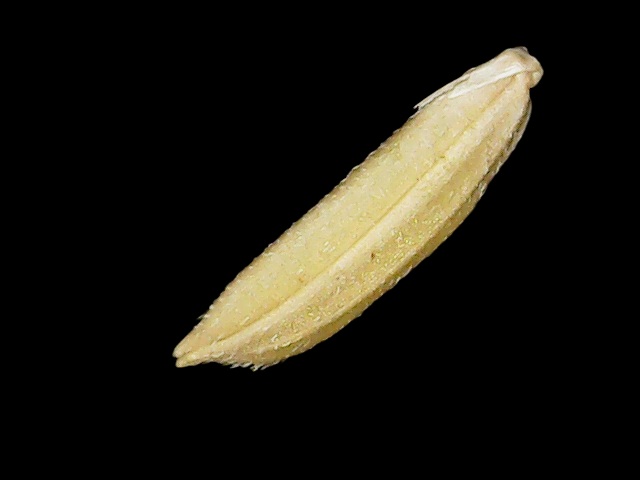
Rice variety: Binadhan21